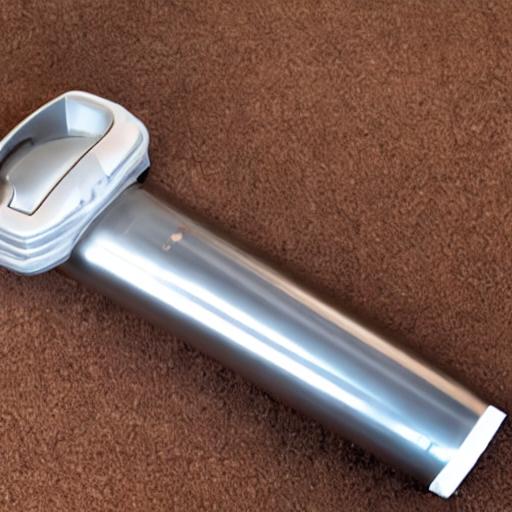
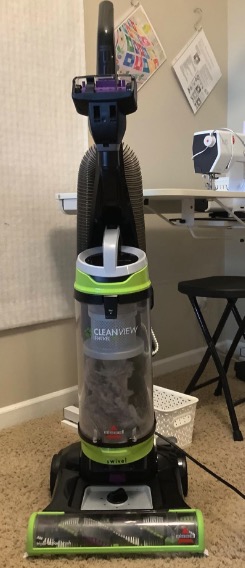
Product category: items_vacuum
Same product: no